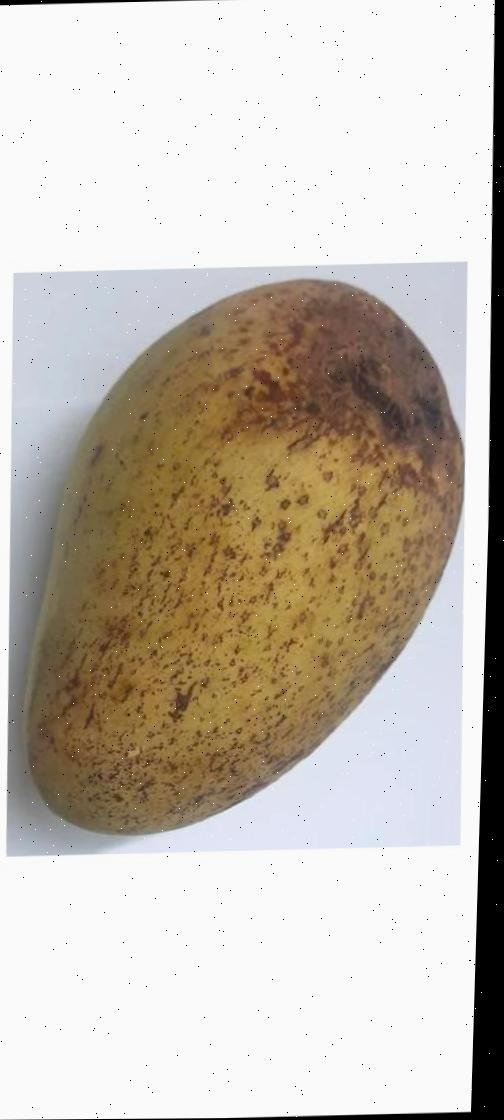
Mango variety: Ashshina Classic